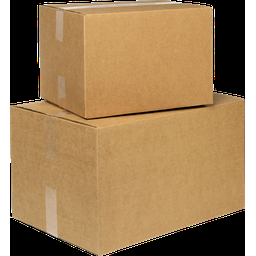
Label: cardboard